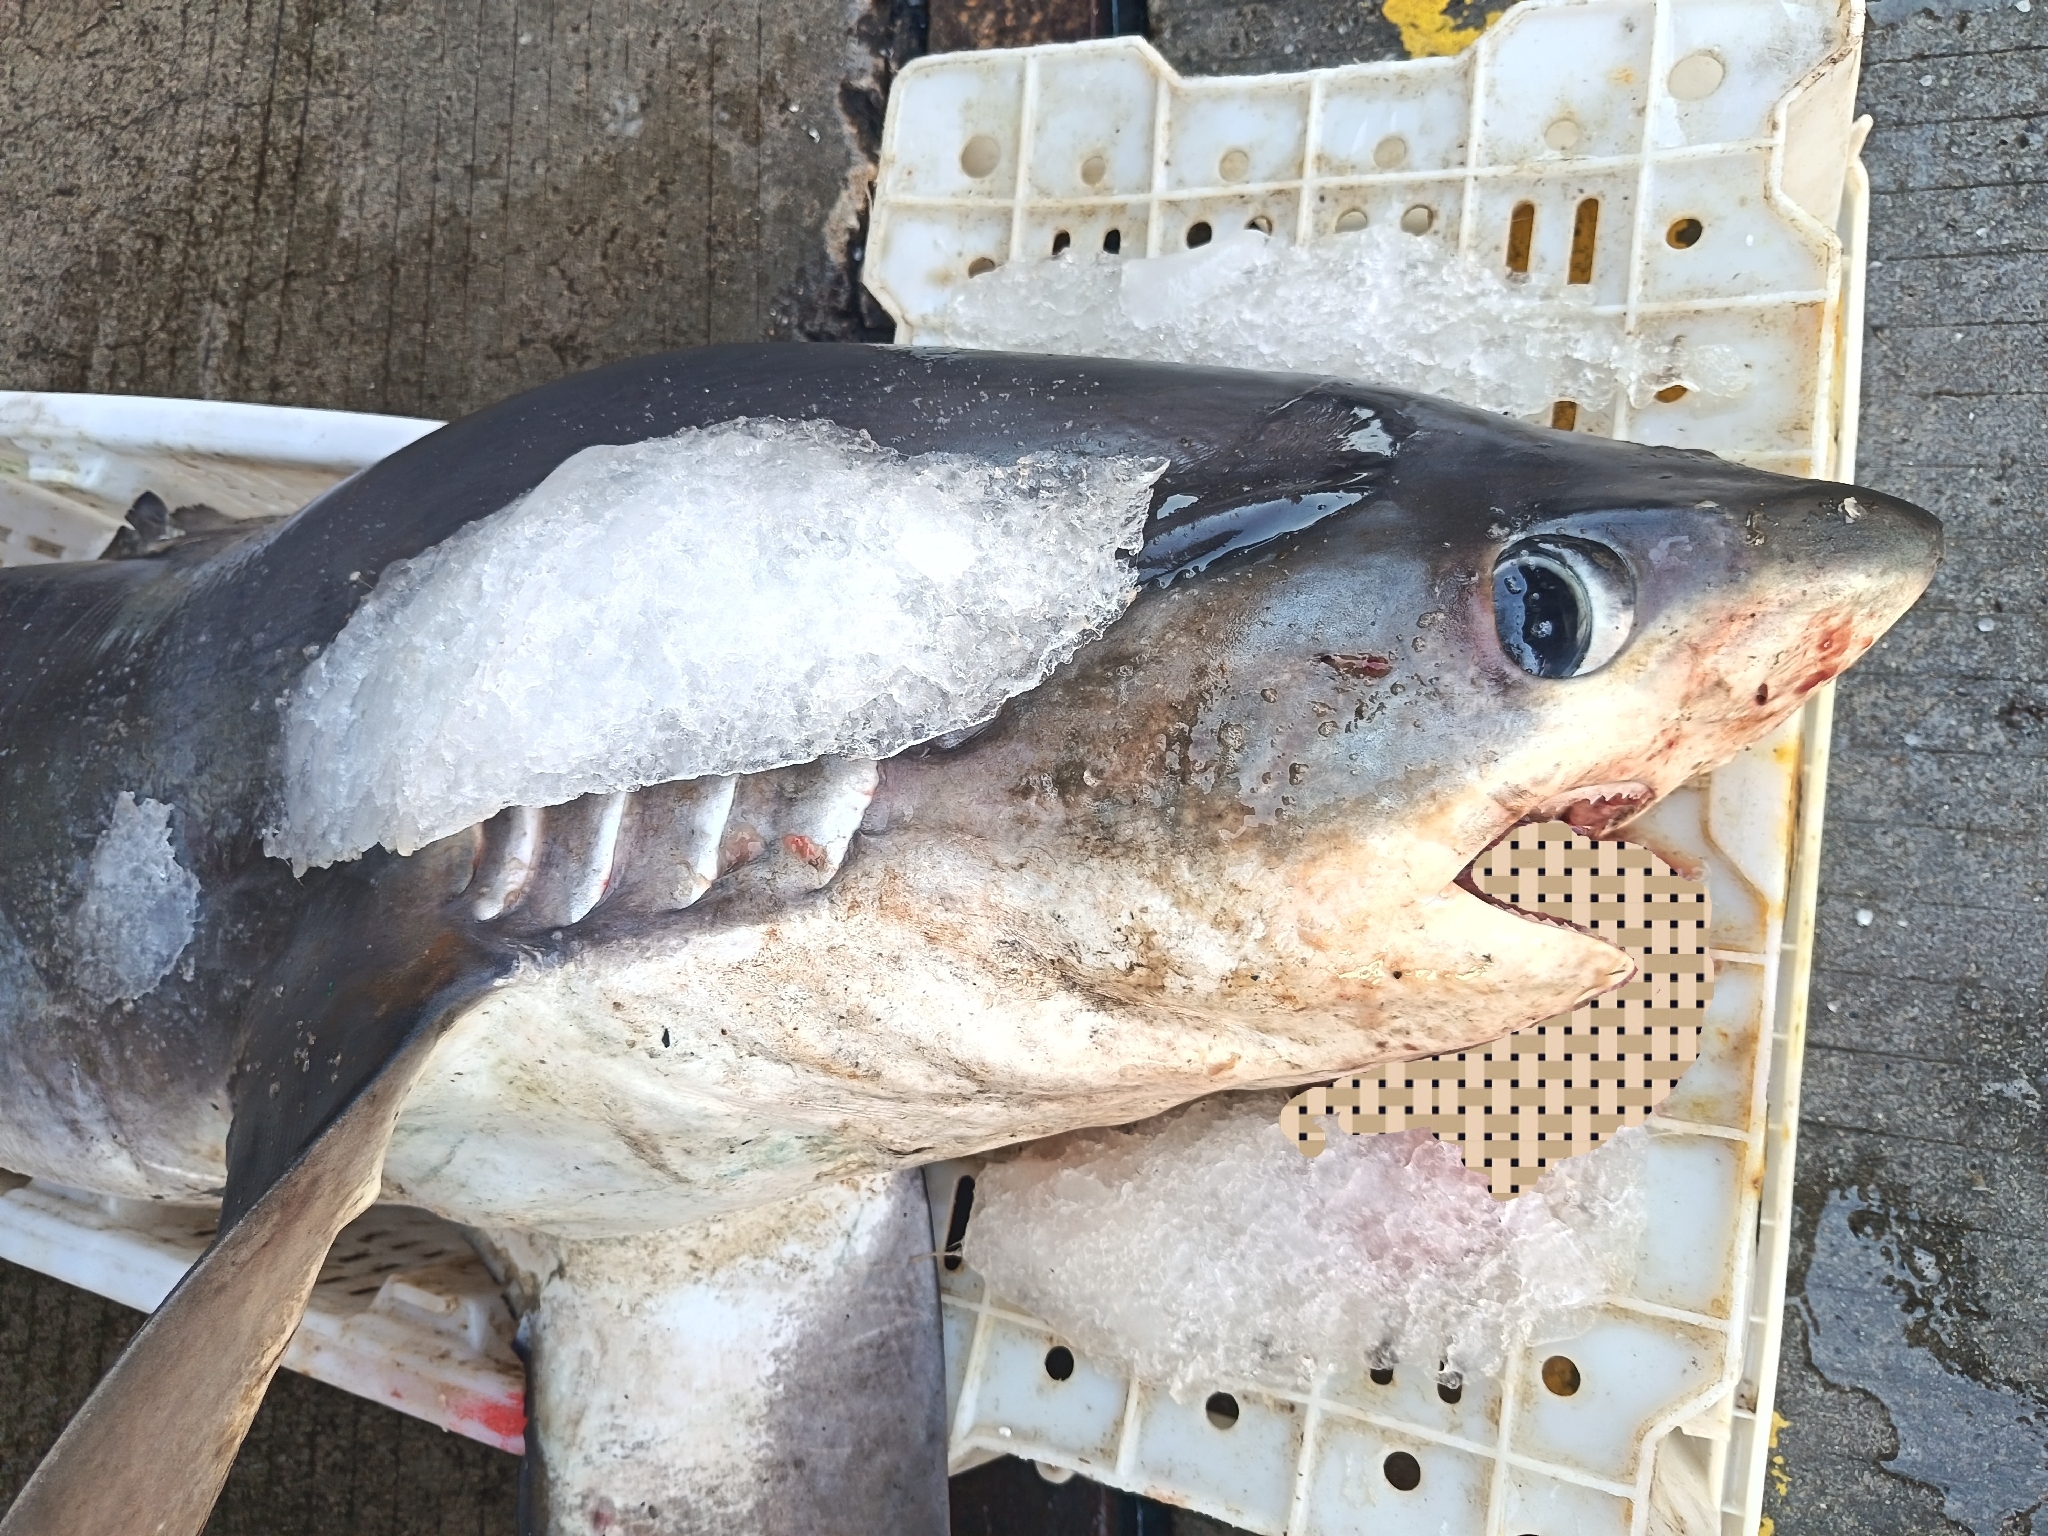
fish (species not among the labelled classes)